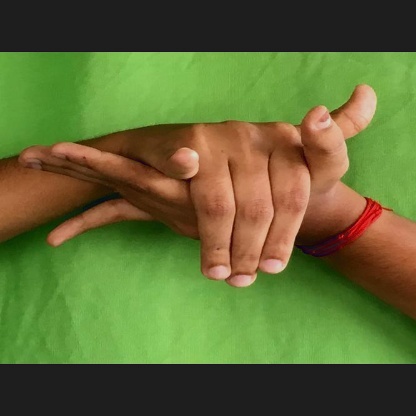
Mudra: Kurma